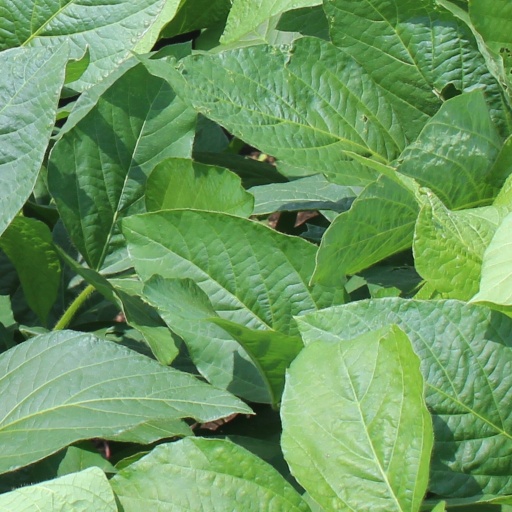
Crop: soybean